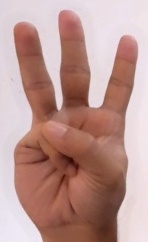
ASL sign: W